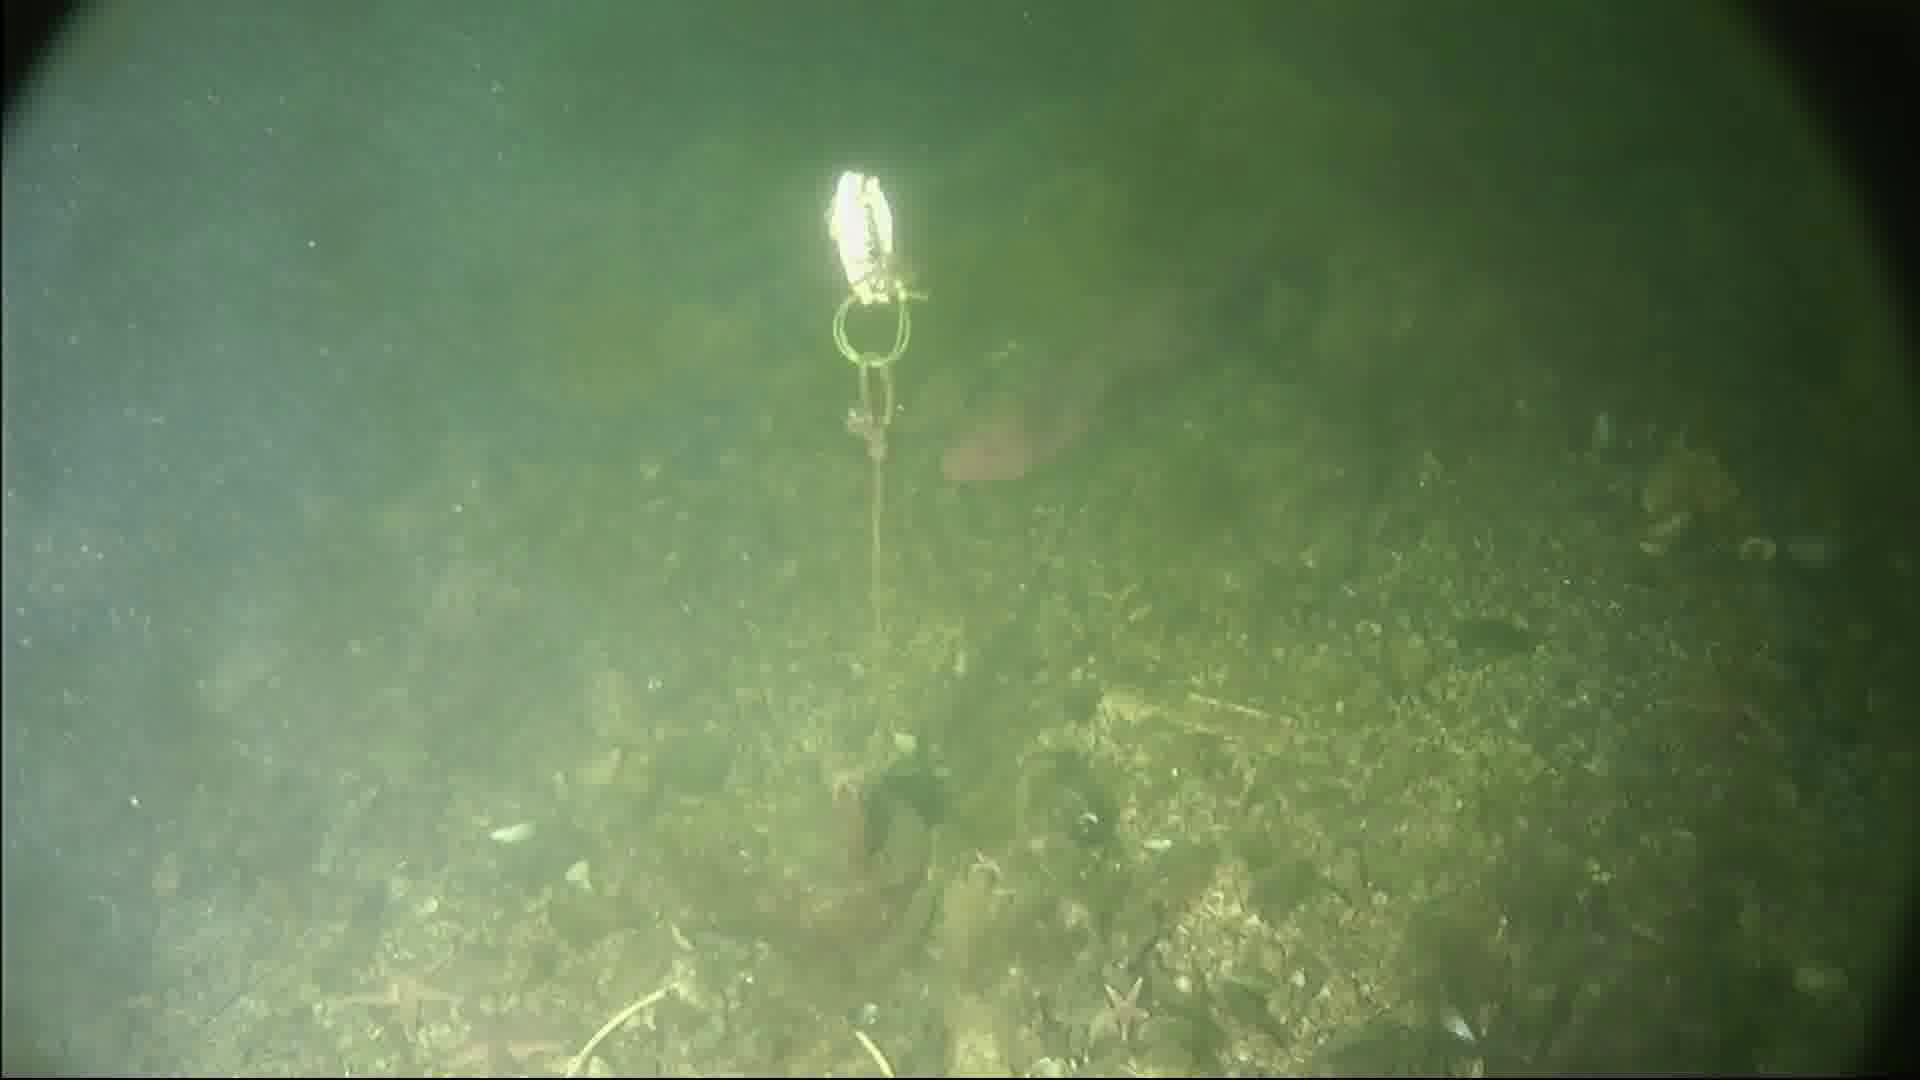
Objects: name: starfish
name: fish